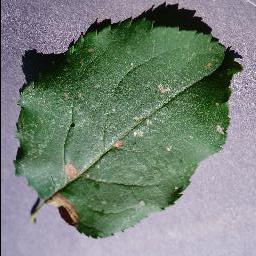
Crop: apple
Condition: black_rot